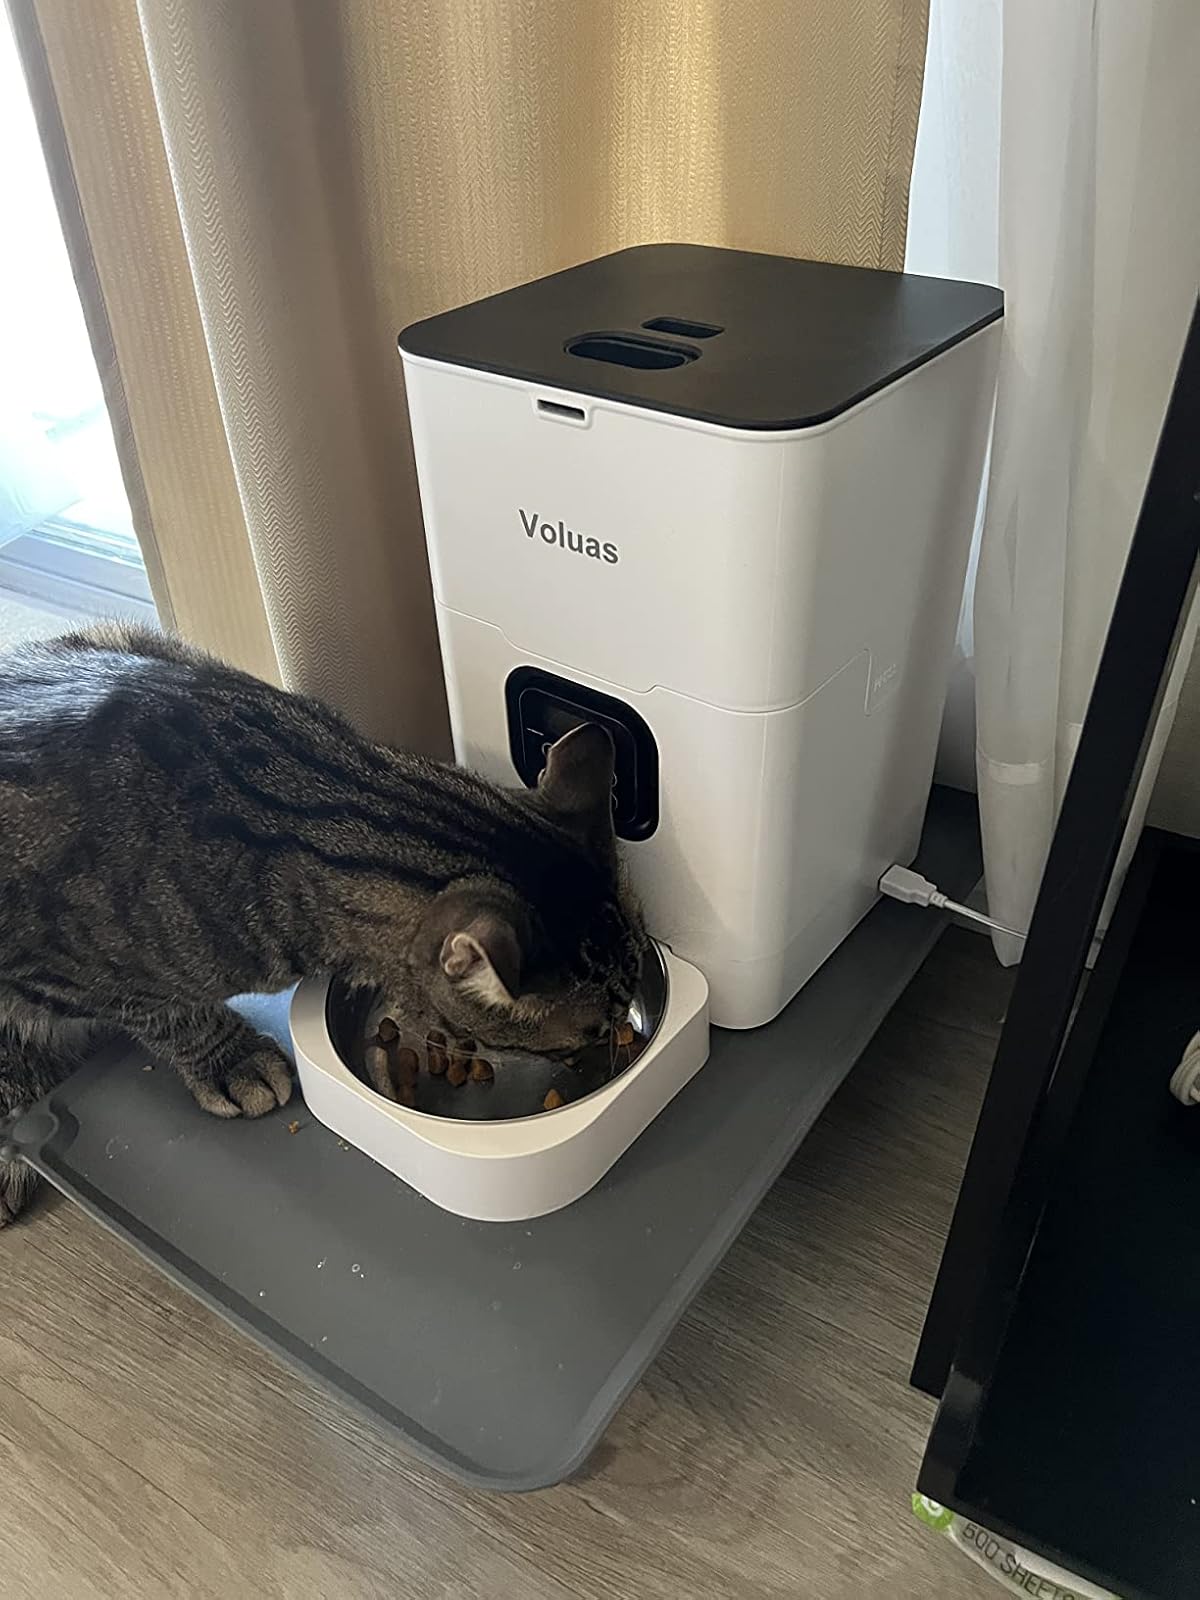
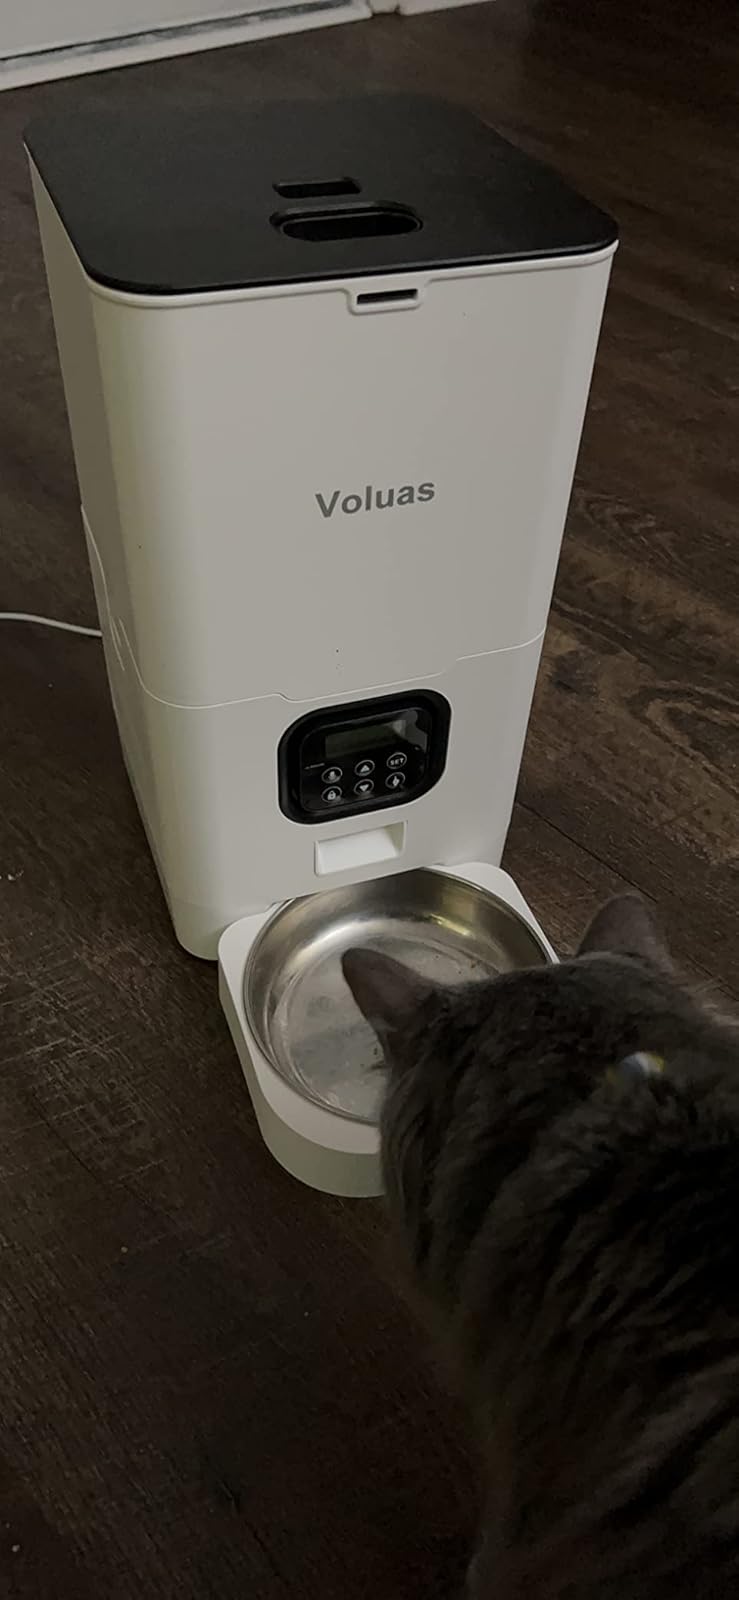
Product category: items_feeder
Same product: yes